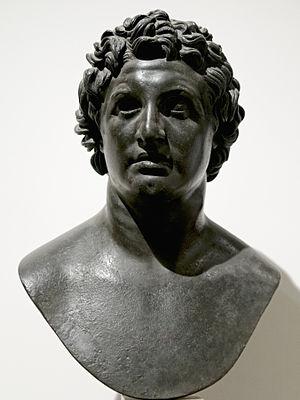
Portrait d'un souverain hellénistique non identifié, peut-être Nicomède Ier de Bithynie.